COPT Defense Properties

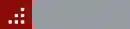
Previous logo

COPT Defense Properties was initially founded in Minnesota in 1988 as Royale Investments, Inc., eventually developing into an externally advised REIT.